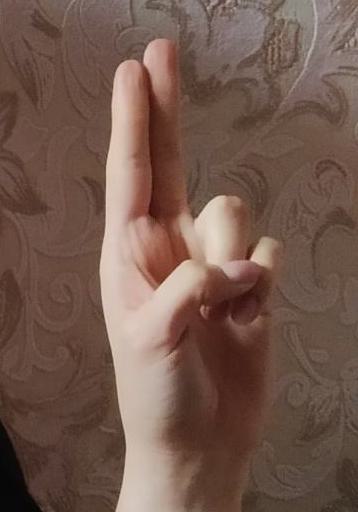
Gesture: two_up